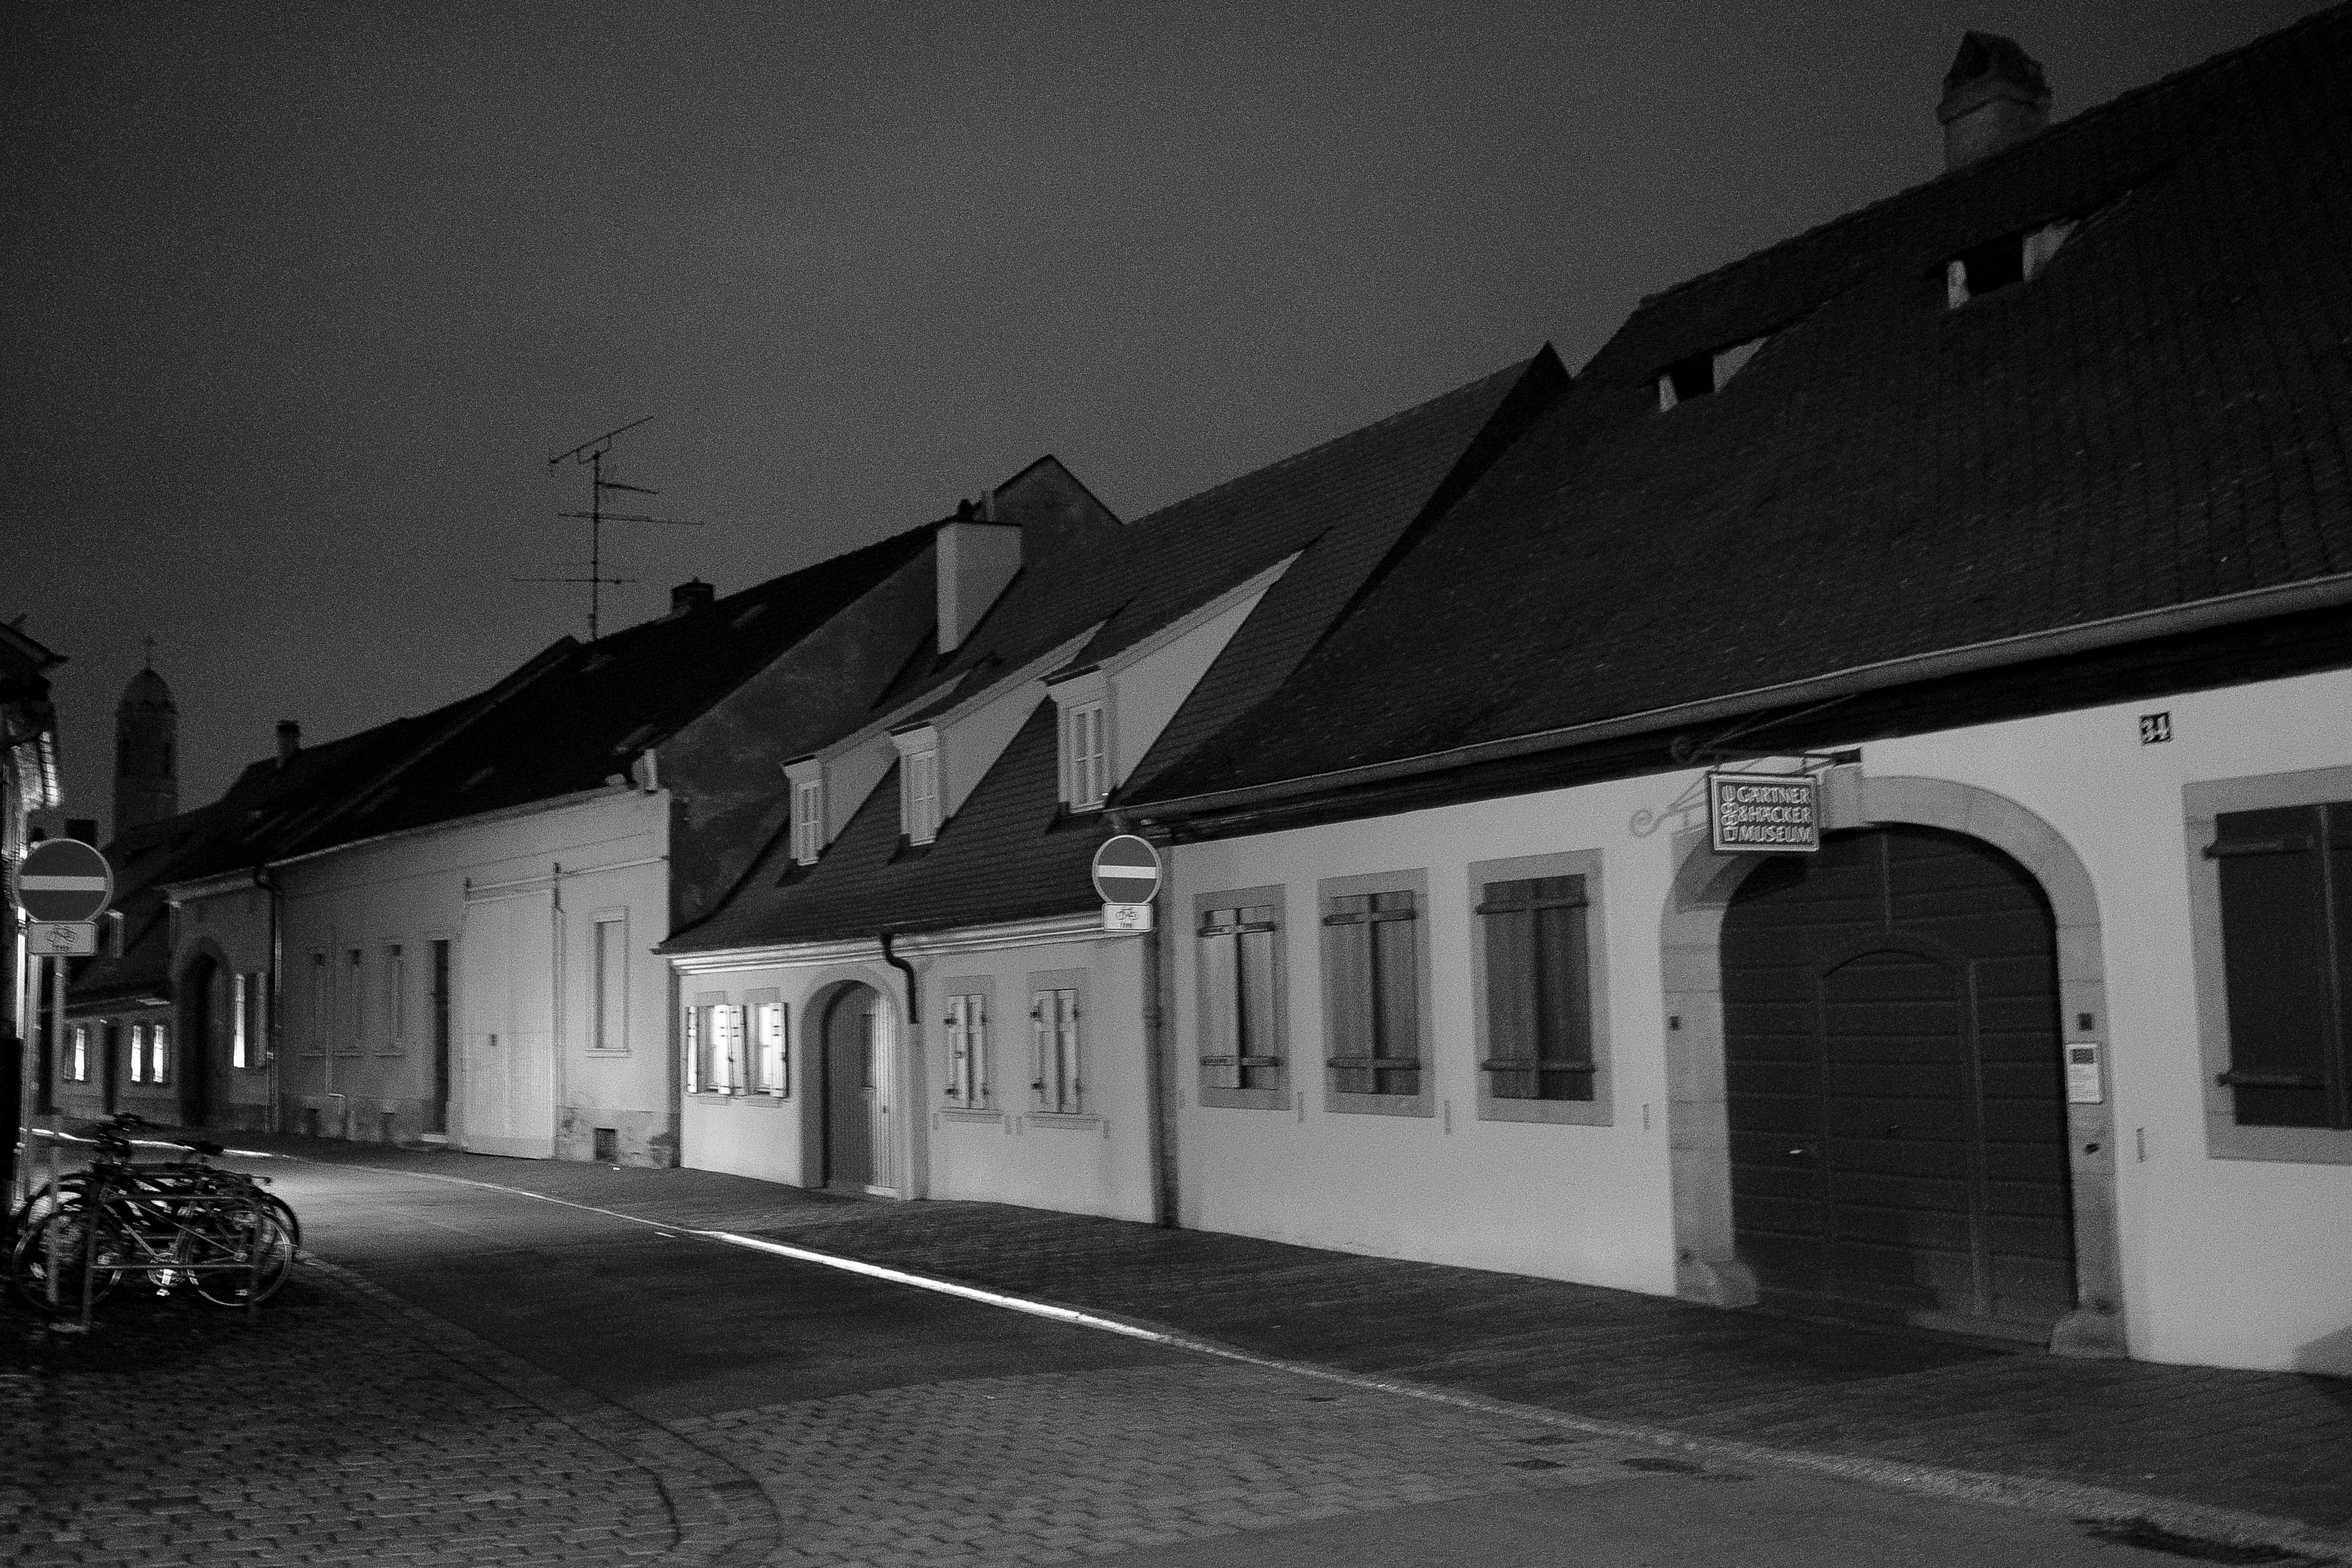
light, black and white, architecture, road, white, street, night, house, city, darkness, black, monochrome, lighting, mono, stadt, germany, bayern, bavaria, unesco, shape, franken, monochrom, worldheritage, welterbe, weltkulturerbe, urbanheritage, monochrome photography